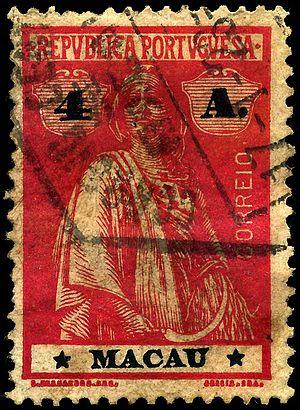
Macao /ma.ka.o/, officiellement Région administrative spéciale de Macao de la république populaire de Chine, est une région administrative spéciale de la république populaire de Chine depuis le 20 décembre 1999. Auparavant, Macao a été colonisé et administré par le Portugal durant plus de 400 ans et est considéré comme le dernier comptoir ainsi que la dernière colonie européenne en Chine et en Asie.
Ceci est une introduction à l'histoire postale et philatélique de Macao.